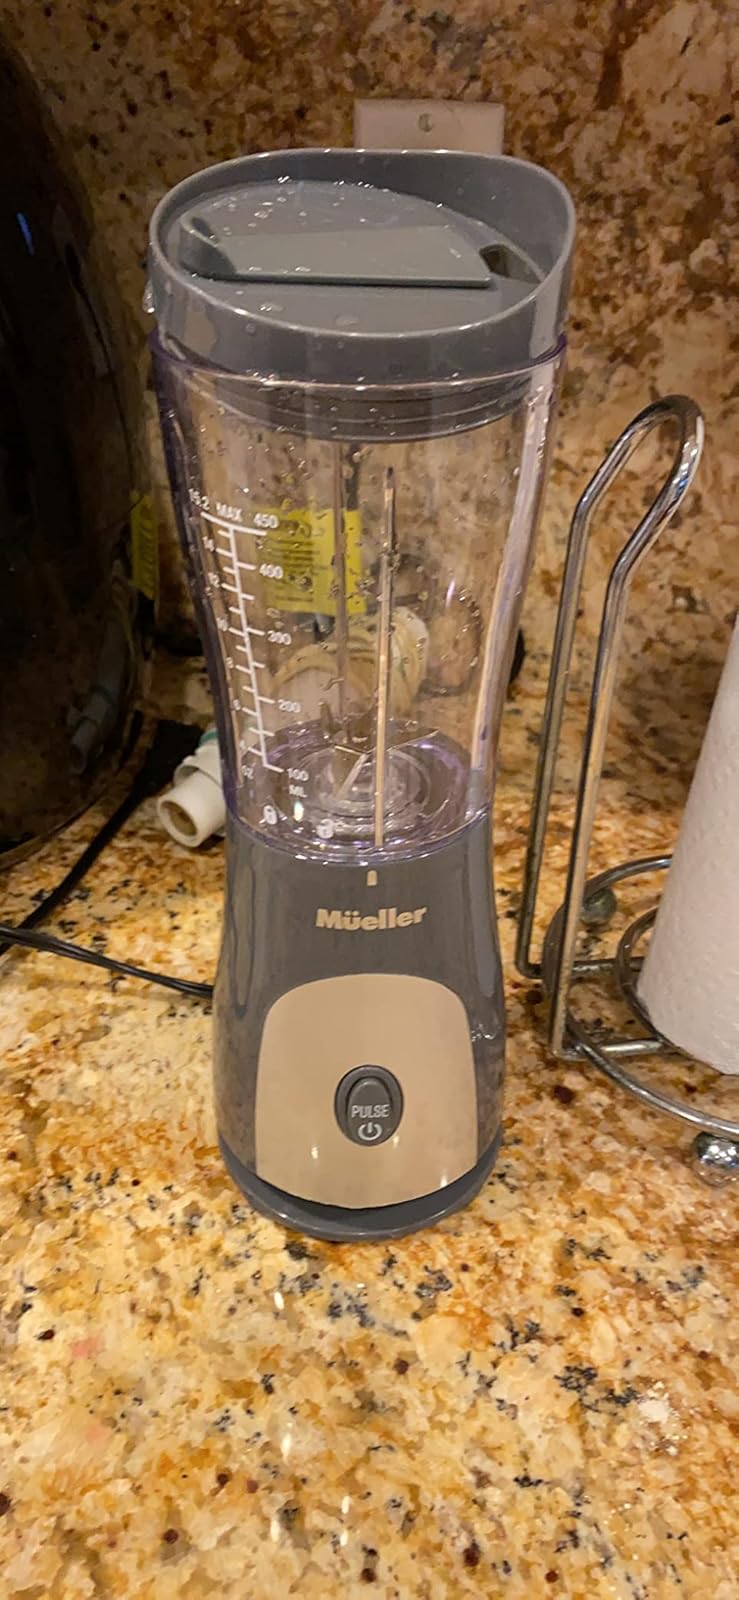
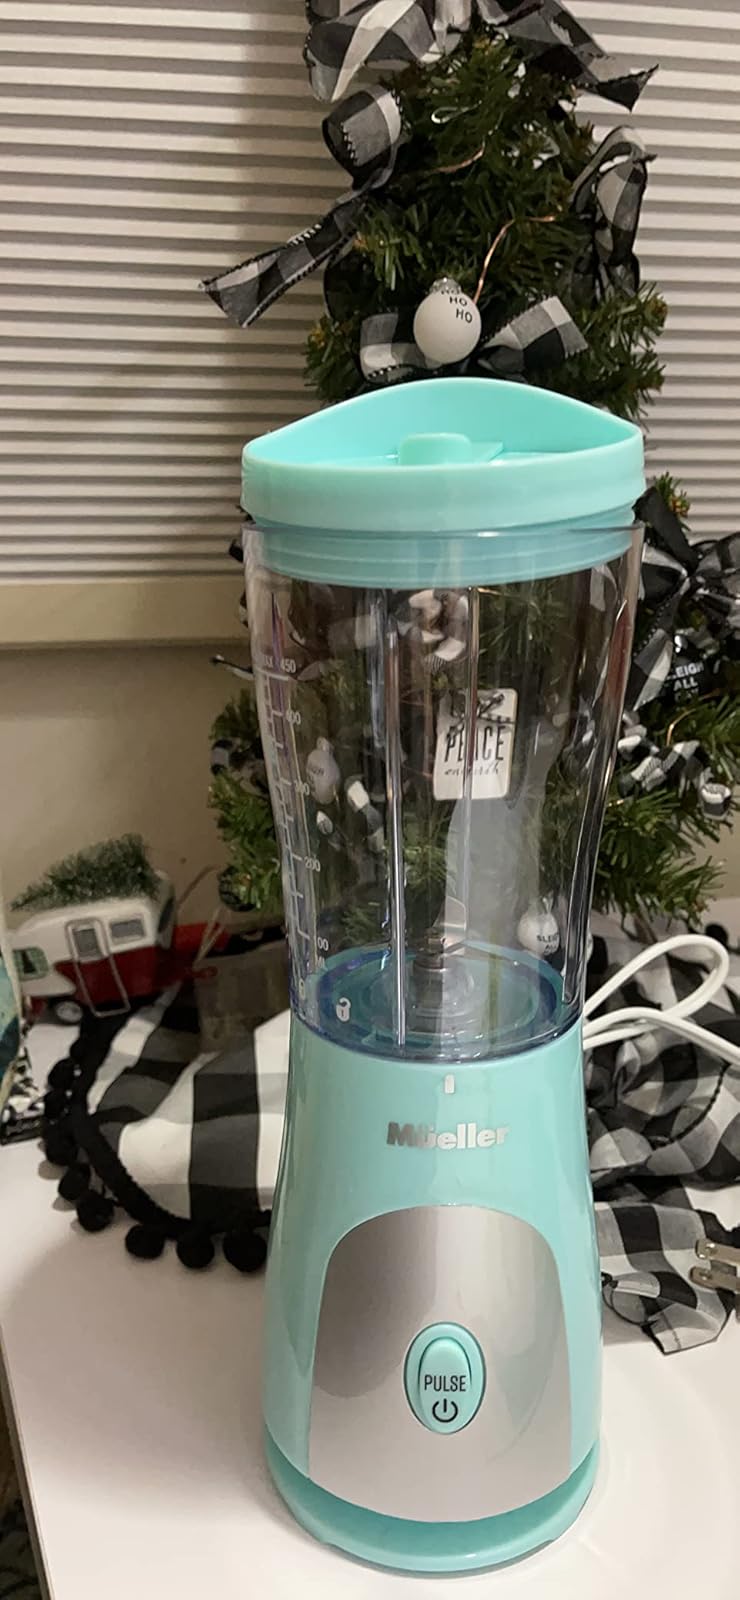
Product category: items_blender
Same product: no